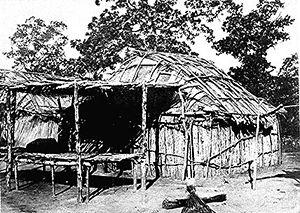
Les Kickapous sont une des tribus amérindiennes parlant une langue algonquienne. Selon les Anichinabés, ils prétendent que leur nom Kickapou signifie « se tient ici et là » et fait référence au mode de vie itinérant de la tribu mais cela est dû à une étymologie folklorique qui n'est pas compatible avec la langue kickapou.